Barmal District

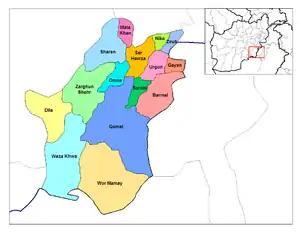
Map of Paktika Province with the district of Barmal in peach color in the upper right.

Barmal District is a district of Paktika Province, Afghanistan. It shares a border with Khyber Pakhtunkhwa and Balochistan, Pakistan. The Angur Ada is the official border checkpoint and border crossing between the people of Paktika and Khyber Pakhtunkhwa. The government office of Barmal District is located in Newai Ada.